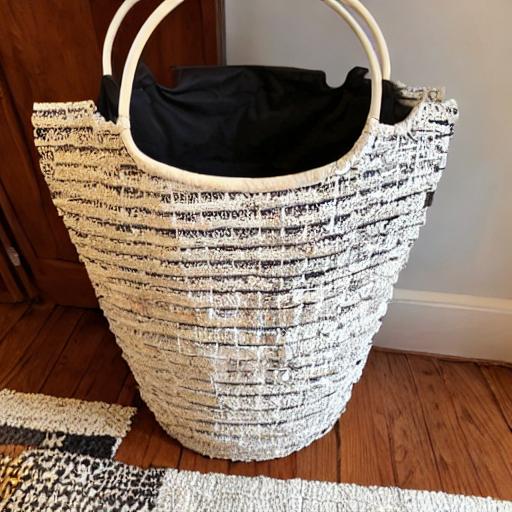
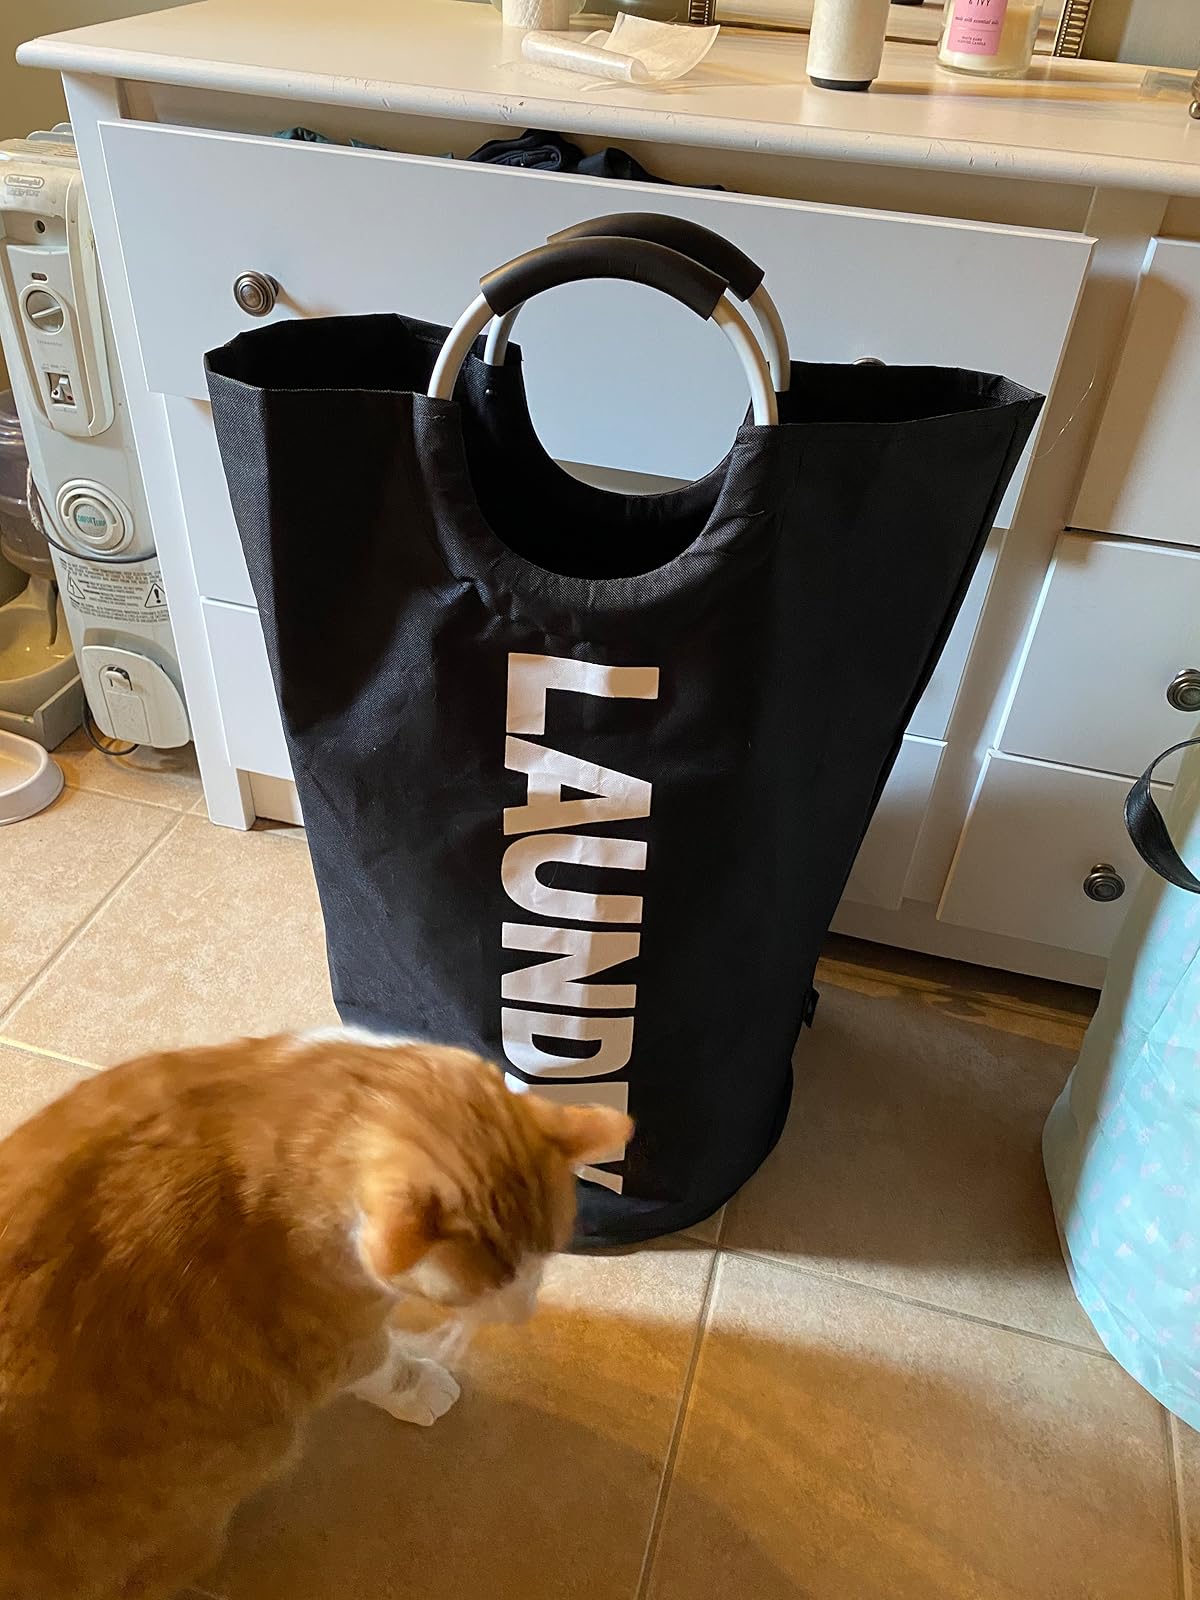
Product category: items_hamper
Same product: no